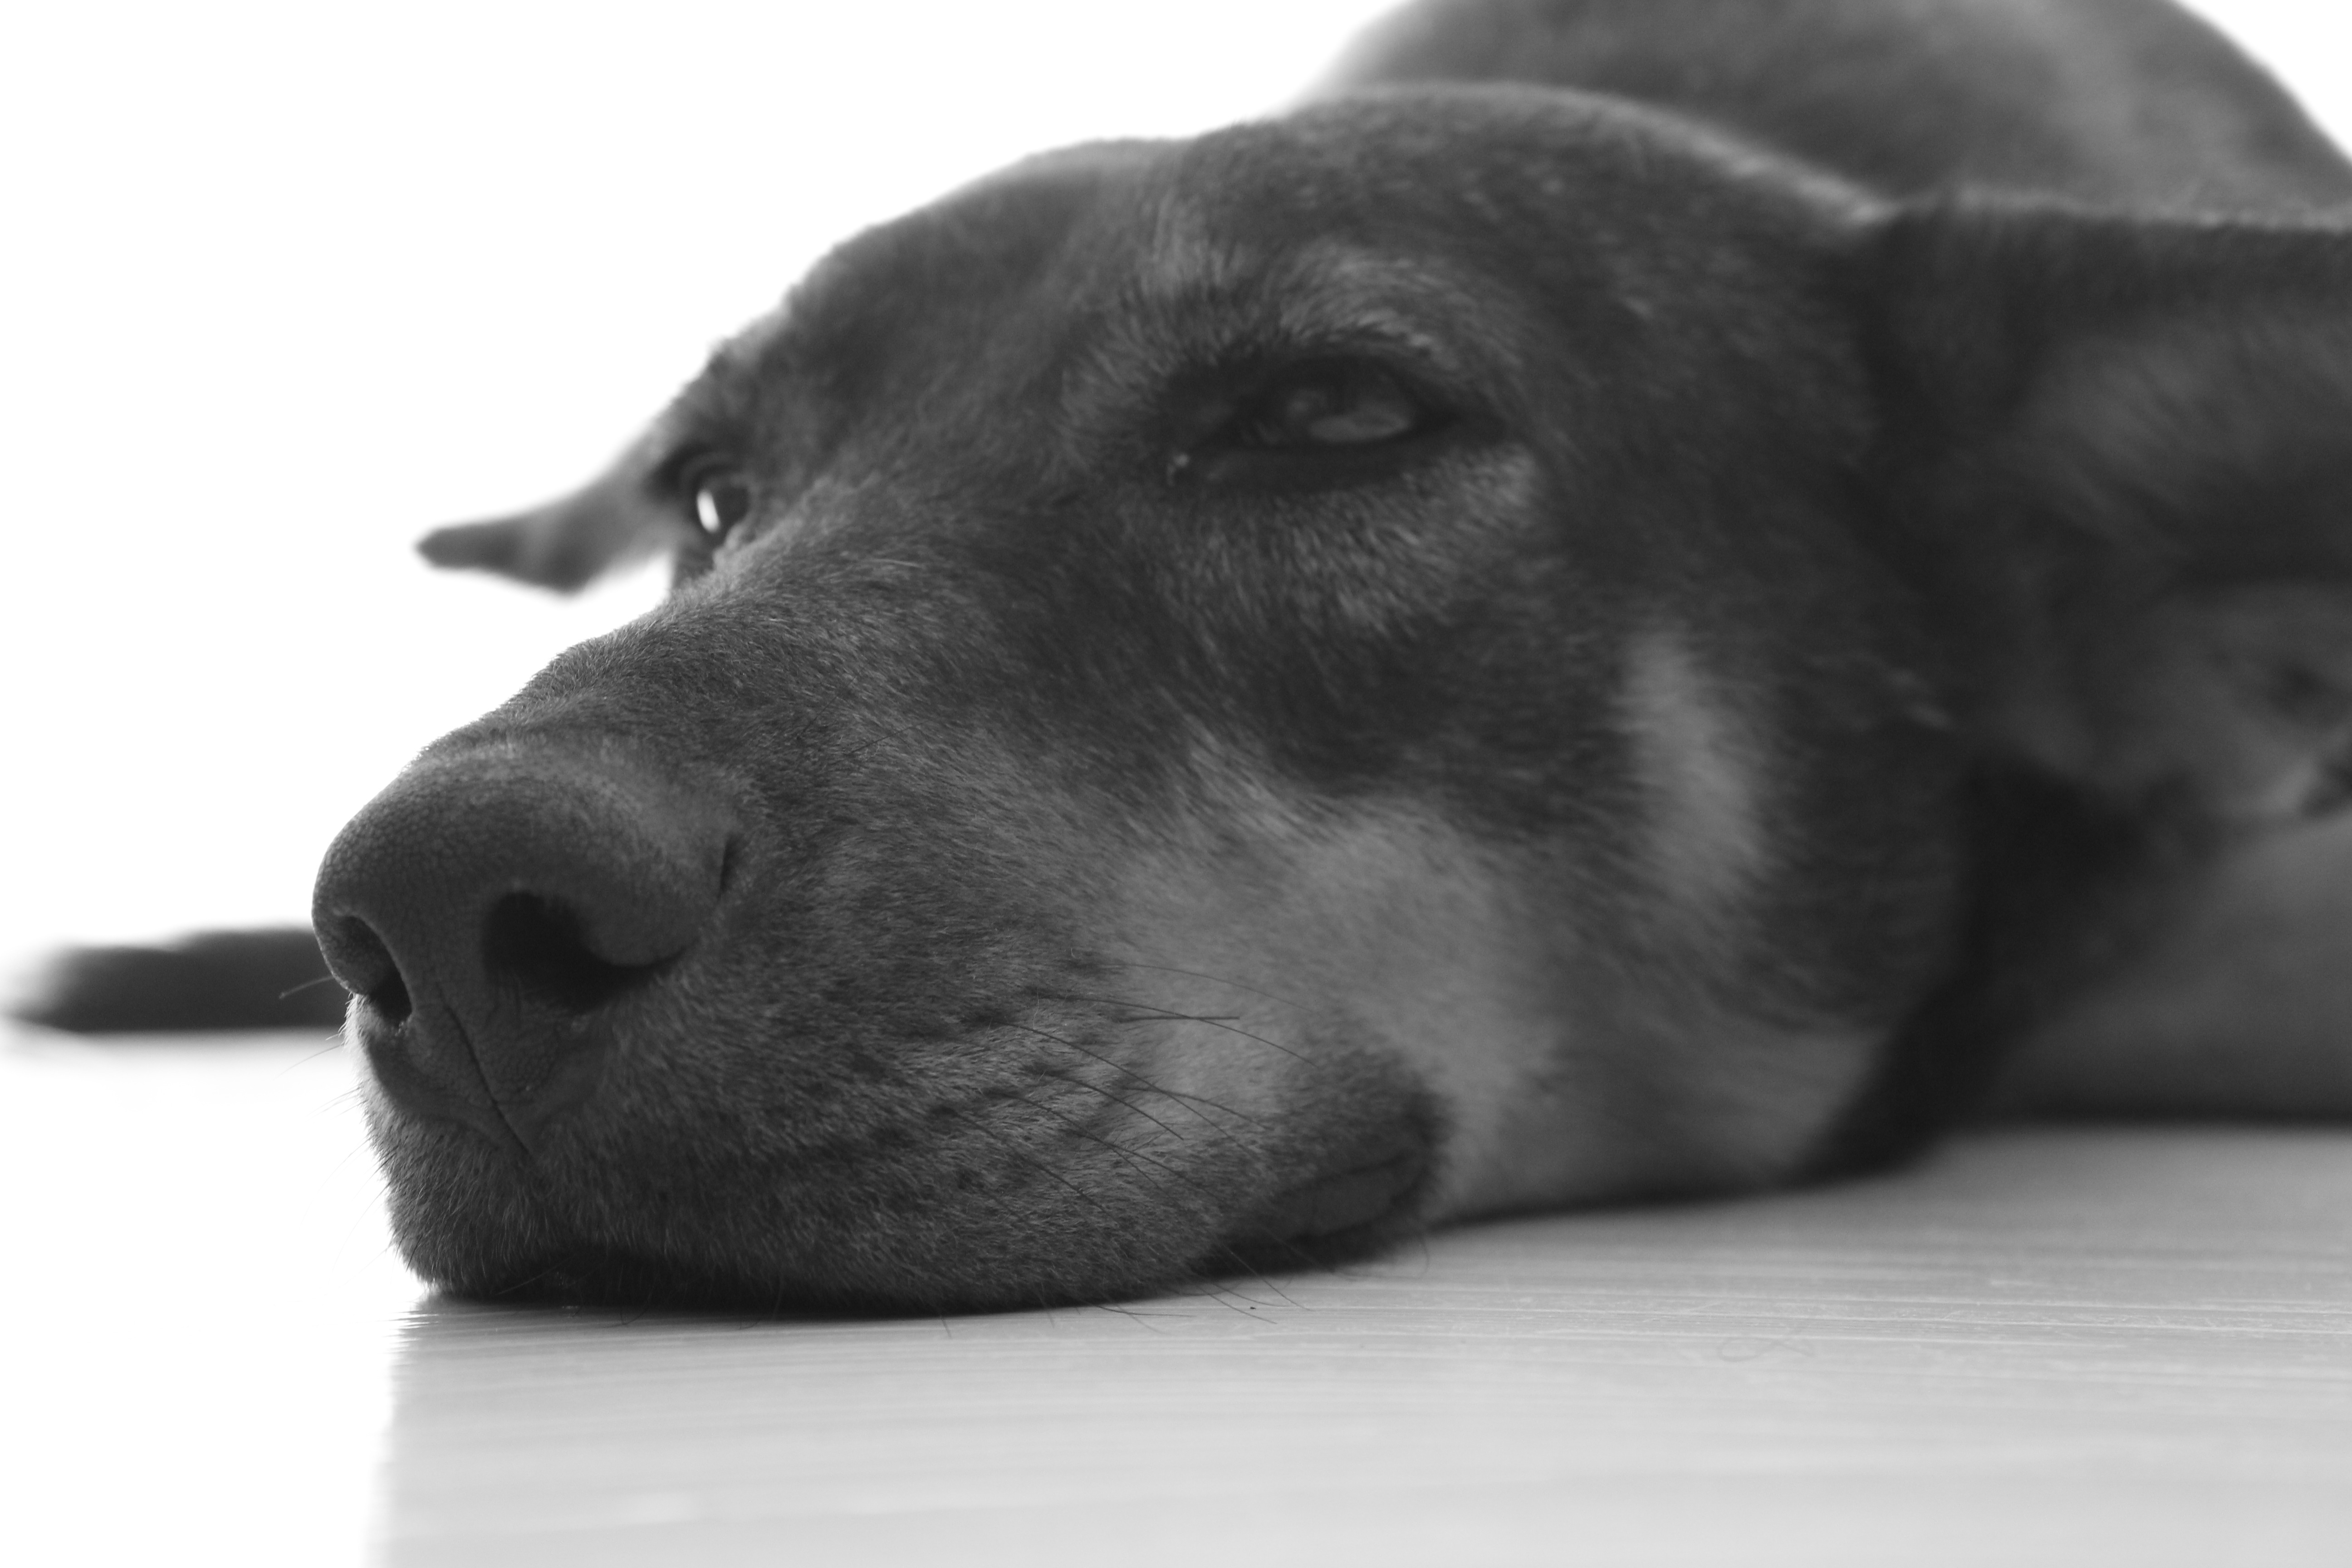
black and white, puppy, dog, animal, mammal, black, monochrome, close up, nose, snout, vertebrate, labrador retriever, dog breed, monochrome photography, dog like mammal